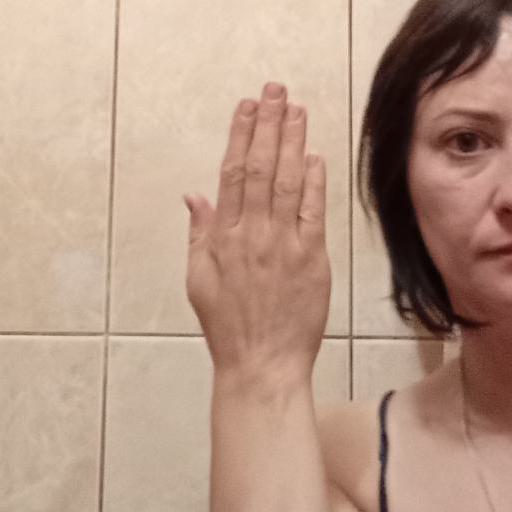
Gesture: stop_inverted